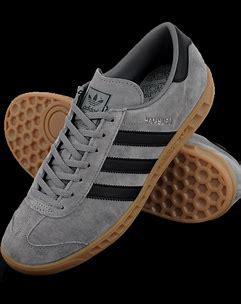
Brand: Adidas
Model: Hamburg